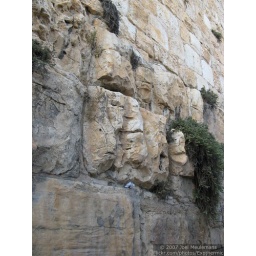
A written prayer placed in between the building blocks of the southern wall of the old city of Jerusalem near the Dung Gate.